Newhall Pass interchange

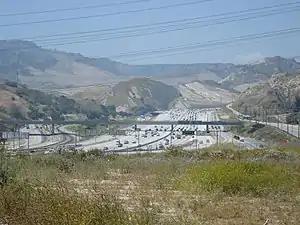
View from Sylmar of the southern portion of the interchange

In 2013, Caltrans completed an elevated HOV (high-occupancy vehicle) direct connector ramp, linking the recently completed I-5 HOV lanes to the existing SR 14 HOV lanes. This direct connector allows motorists a freeway-to-freeway transfer without exiting the carpool lane.